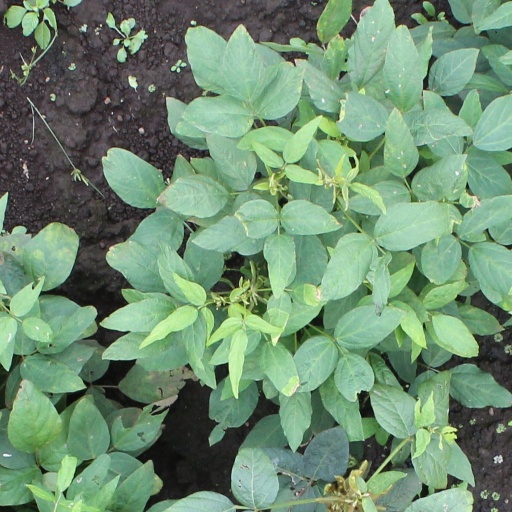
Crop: soybean